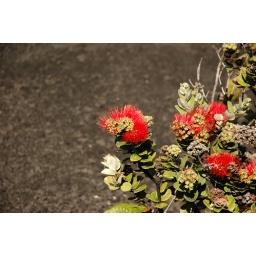
These flowers grew on the volcanic rock - life truly can survive in the most inhospitable places on earth